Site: brandenburg
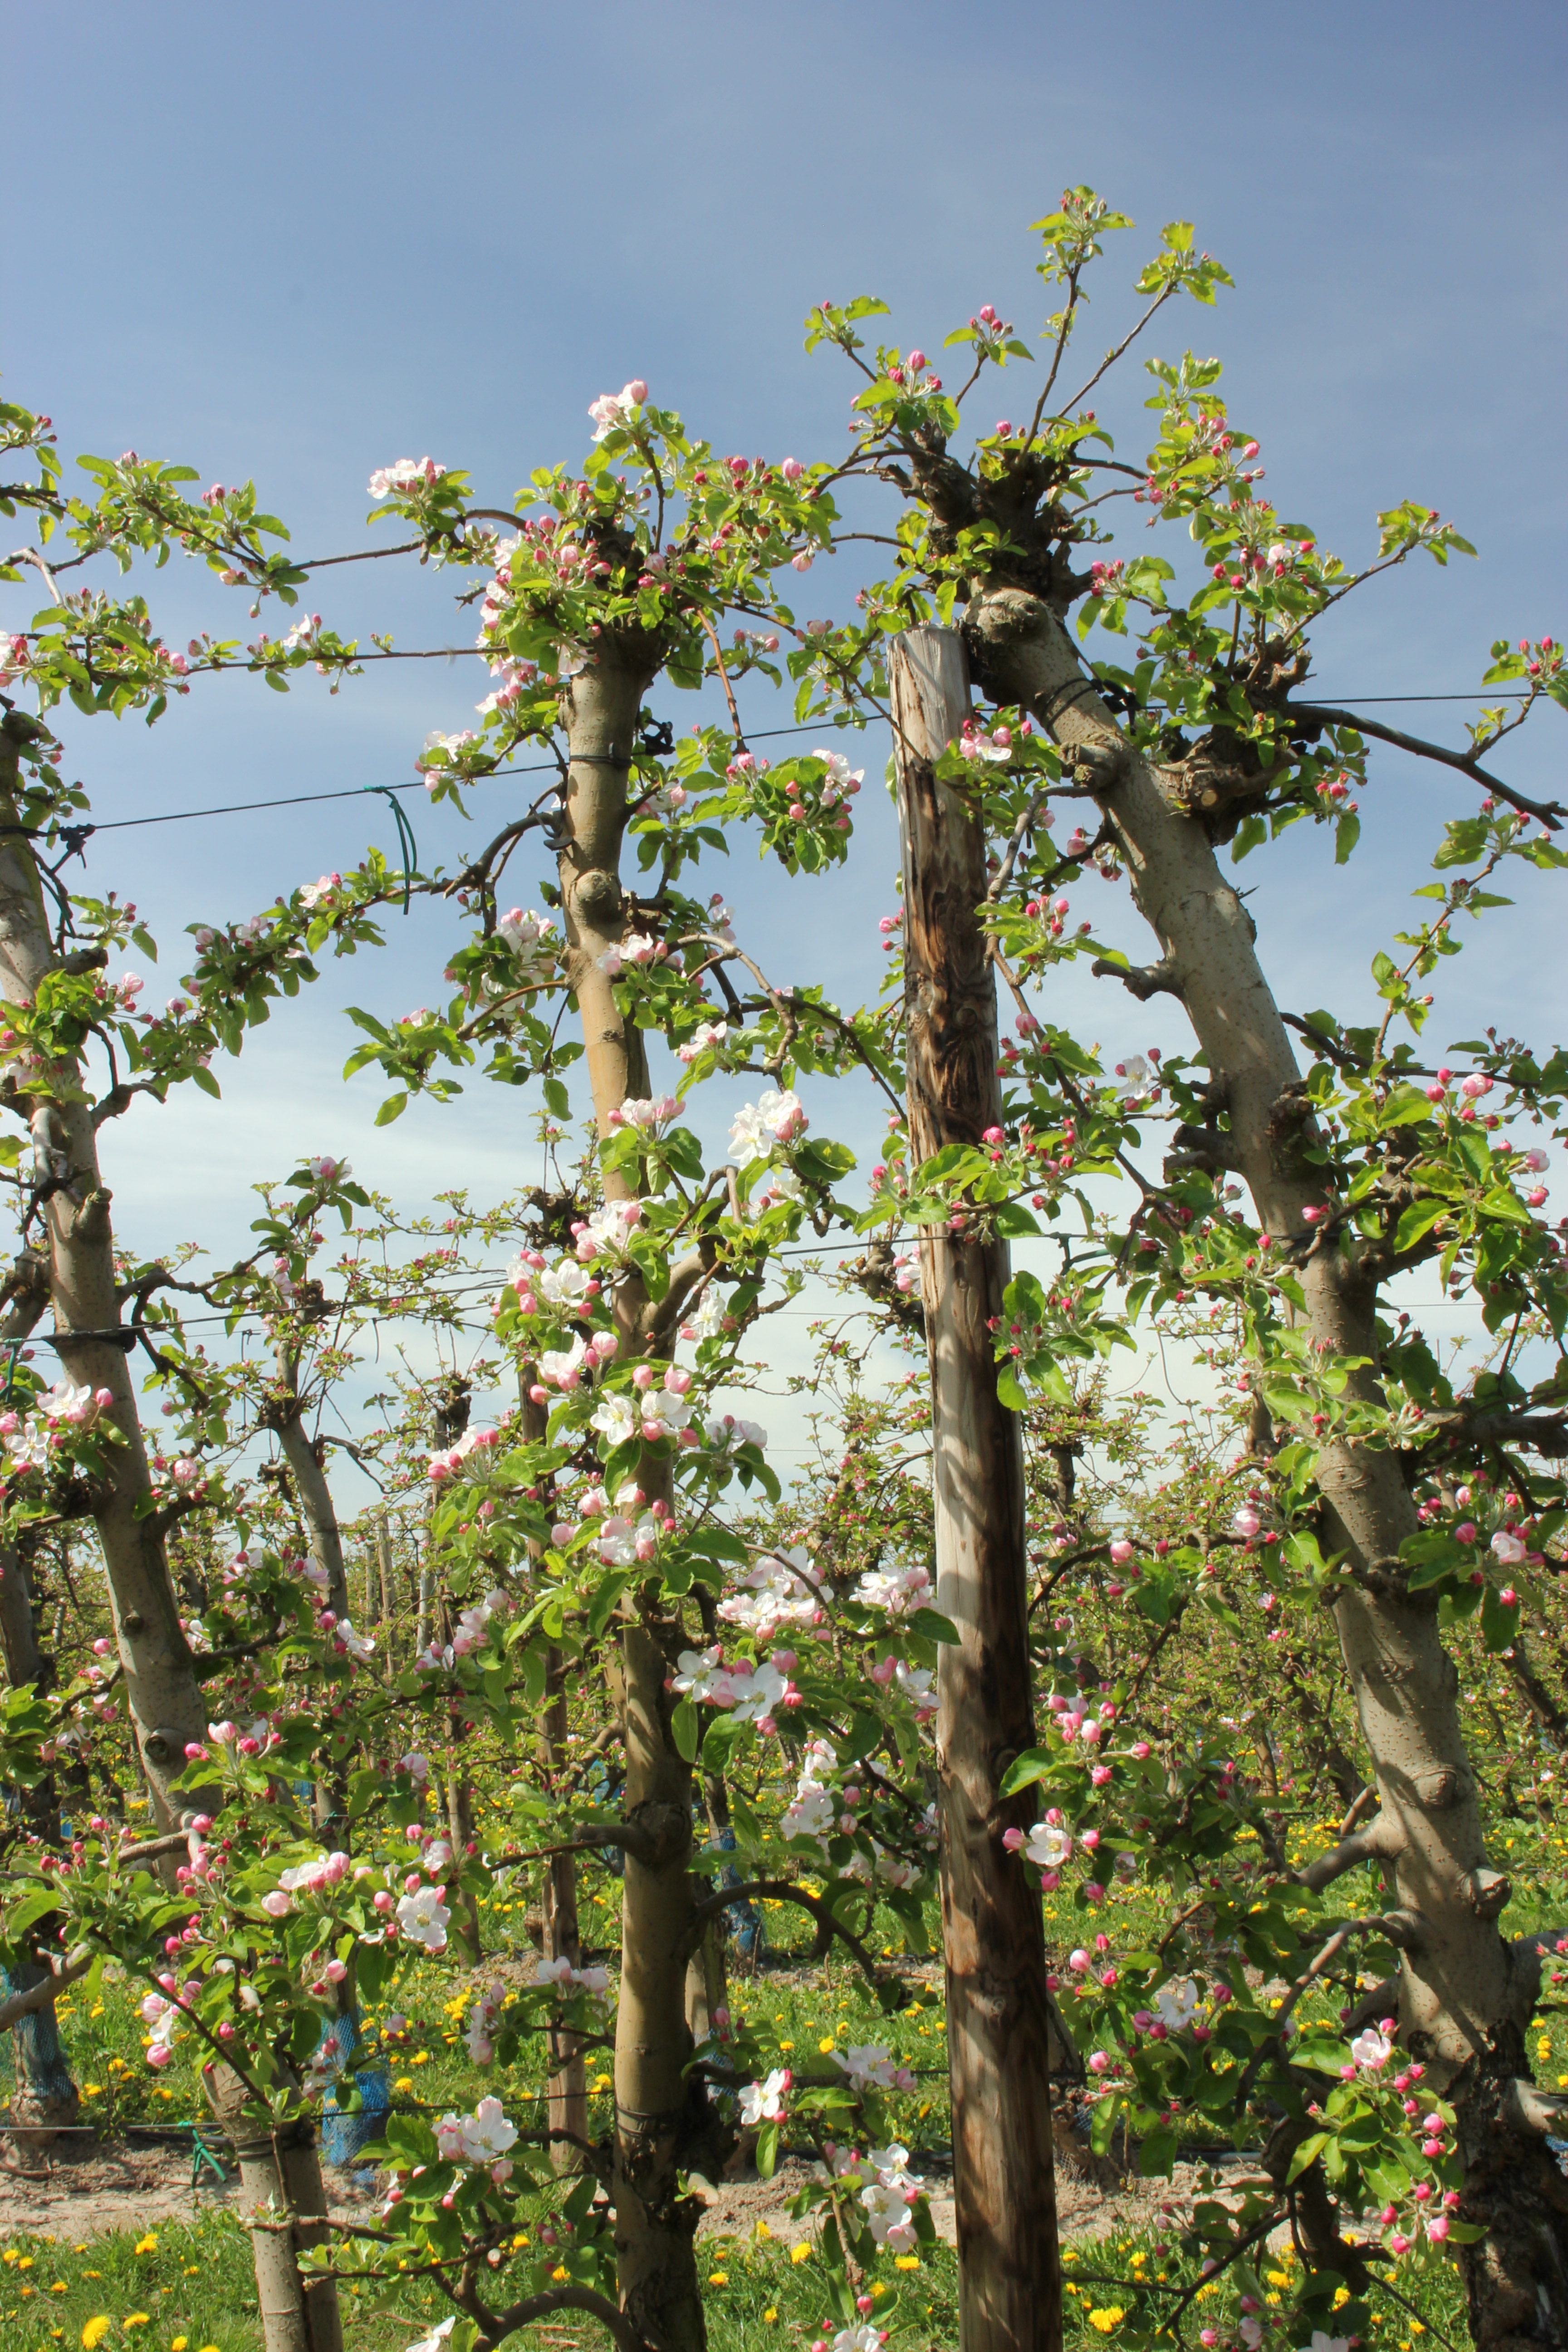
Growth stage (BBCH 57): Inflorescence emergence